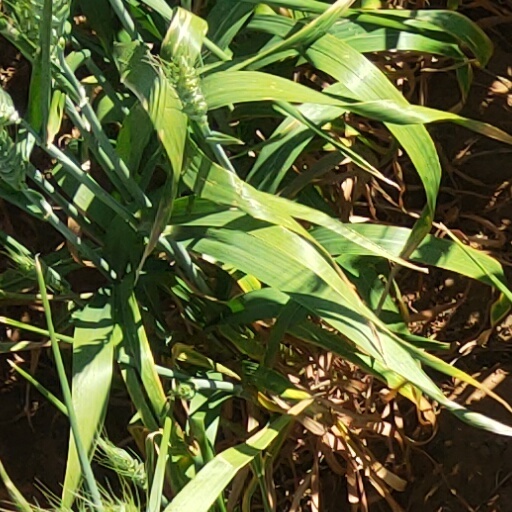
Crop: wheat